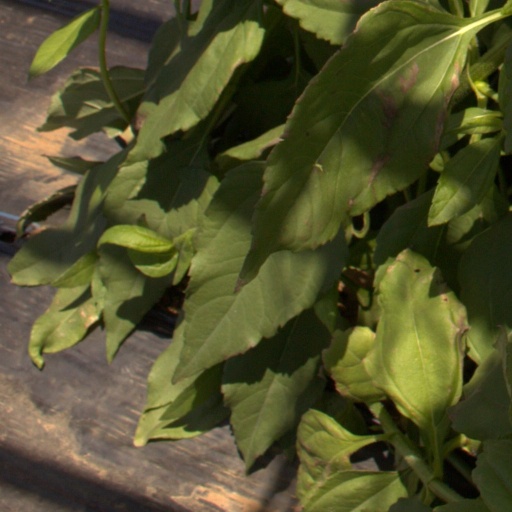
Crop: Jerusalem artichoke